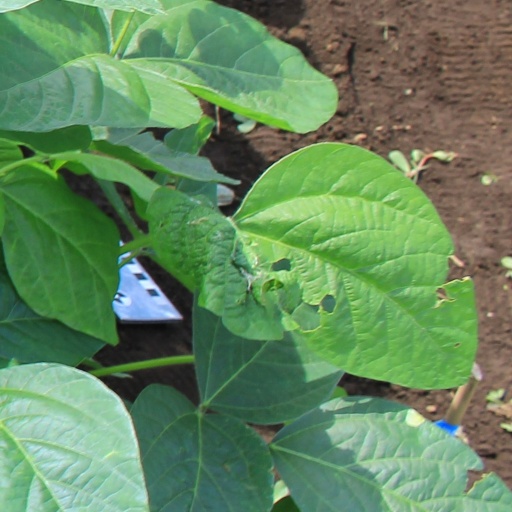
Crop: soybean